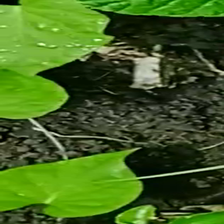
Weed species: Obscure_morning _glory(Ipomoea obscura)